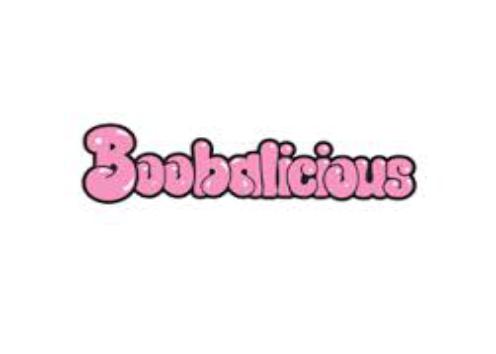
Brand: Bubblicious
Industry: Food